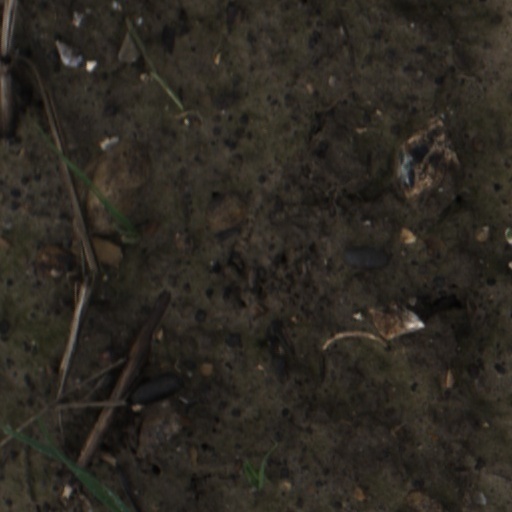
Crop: wheat